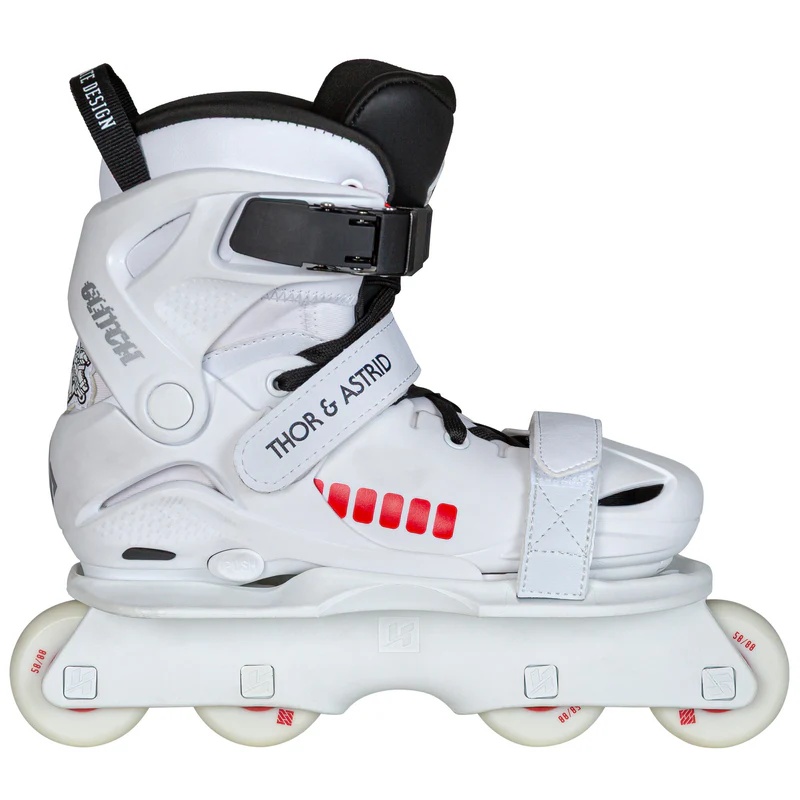
USD: Glitch Vikings on Skates adj.
Brand: USD
Meet the USD Glitch Vikings on Skates adj. , a signature model celebrating the fearless energy and raw talent of Thor and Astrid—siblings better known as the Vikings on Skates . This dynamic duo has been turning heads in the aggressive inline scene with their explosive style, infectious enthusiasm, and standout performances at parks and events around the world. From training at the legendary Woodward West camp to showcasing their progression across social media, Thor and Astrid embody what it means to grow with the sport. Their videos and tutorials have become an inspiration to a new generation of young skaters, proving that passion, creativity, and a touch of Viking spirit can conquer any rail, ledge, or ramp. Built in honor of their journey, the USD Glitch Vikings on Skates adj. is more than just a skate—it’s a call to adventure for every aspiring shredder. Key Features: Updated wider Kizer Unibody Soulframe : A low-profile design that maximizes stability and control—perfect for learning tricks and locking into grinds with confidence. Wide soul area and redefined groove for easier grinding and more fun straight out of the box. Durable Hardboot Construction : Withstands the rigors of daily skatepark sessions while offering strong ankle support. Jet Liner with EVA Padding : Comfortable and responsive, with an expandable toe area that adapts to growing feet. Adjustable Sizing : Available in EU 31–34 and 35–38, ensuring a long-lasting fit for kids progressing through sizes. USD 58mm Wheels + WICKED ABEC 7 Bearings : A fast, smooth ride suitable for both park and street skating. Extra Toe Strap : Adds enhanced foot stability for bigger pushes and safer landings, updated and reinforced Inspired by Thor and Astrid’s relentless drive and imaginative spirit, the USD Glitch Vikings on Skates adj. merges bold design with performance-ready features. Whether they’re just starting or already leading the charge, this skate is made to grow with your child—and push them to skate like a Viking. *Price is adjusted due to tarrifs*
Category: Sporting Goods > Outdoor Recreation > Inline & Roller Skating > Inline Skates > Urban Inline Skates